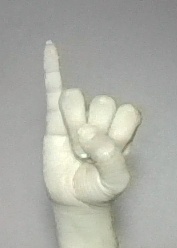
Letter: meem